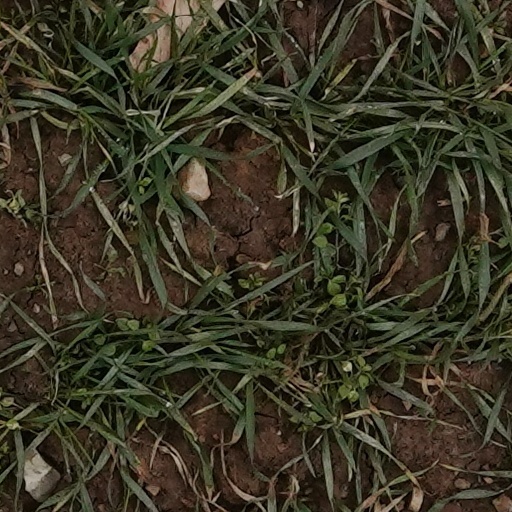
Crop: wheat